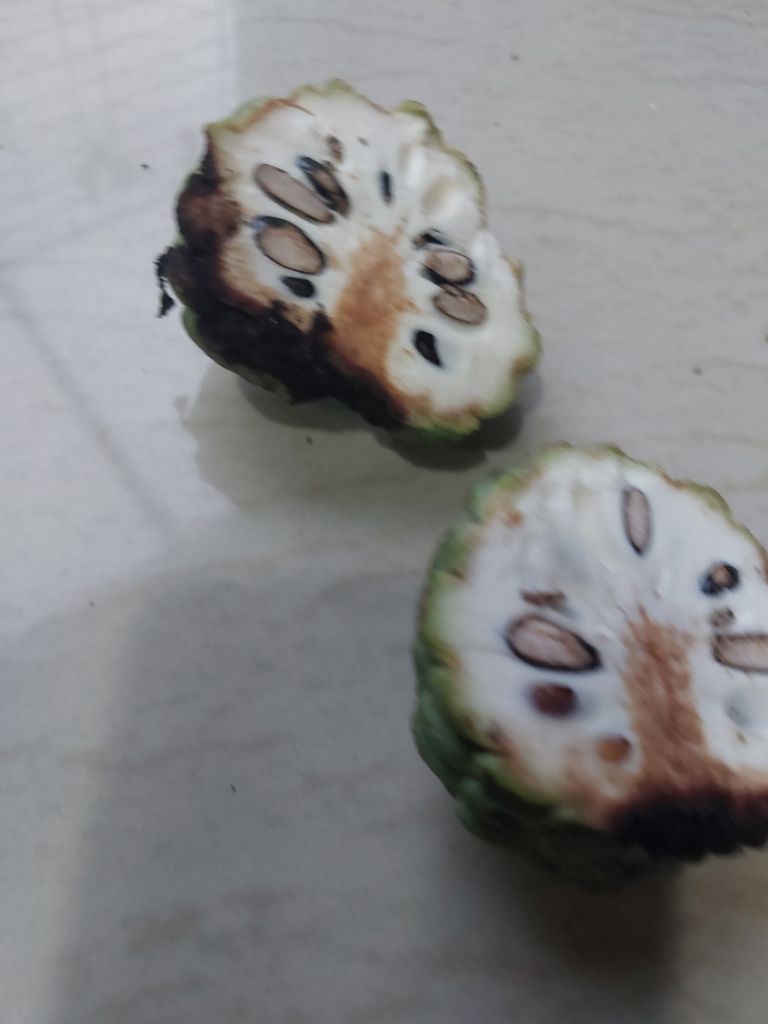
Disease label: Diplodia Rot